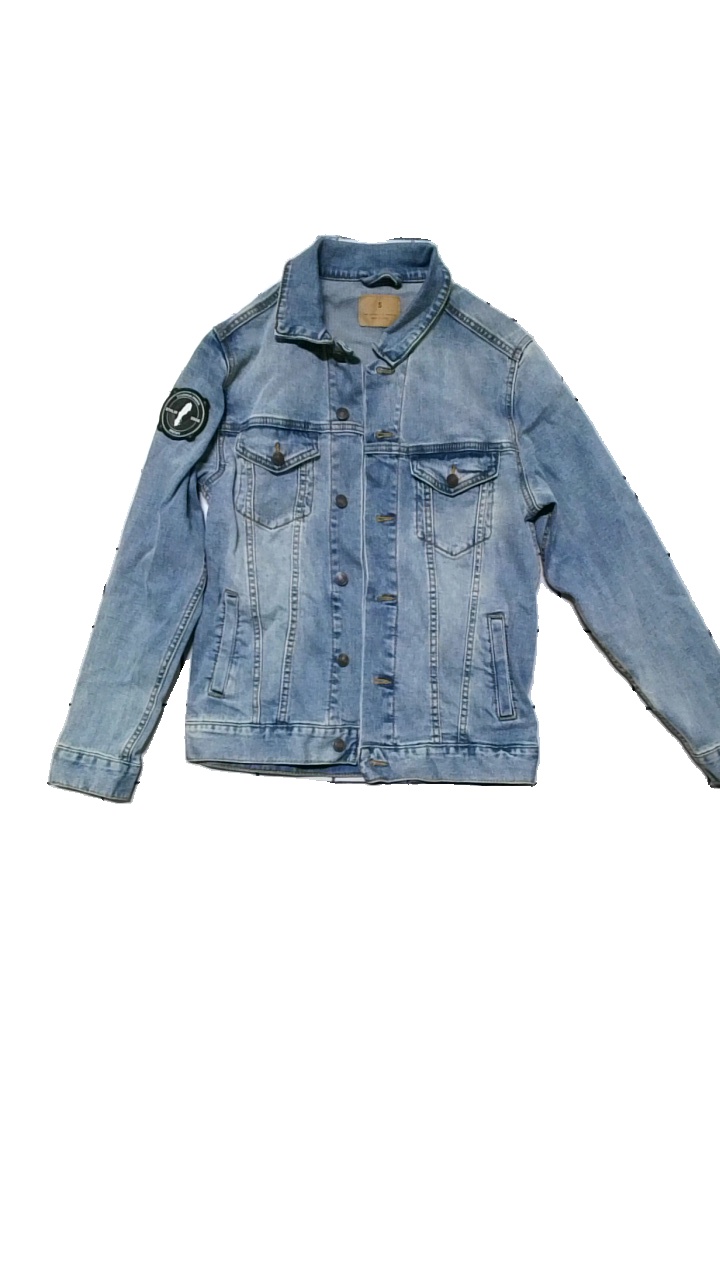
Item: Denim Jacket (Men)
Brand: Missing
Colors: Blue
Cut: Regular
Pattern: Other
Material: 99%cotton,  1% spandex
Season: Summer
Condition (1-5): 4
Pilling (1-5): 4
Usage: Reuse
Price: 100-150